Valkyrie no Densetsu

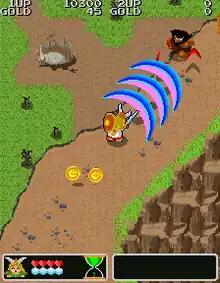
Arcade version screenshot

"Valkyrie no Densetsu" is an action-adventure role-playing game. The player takes control of the sword-armed warrior maiden Valkyrie, while a second player can join in as Valkyrie's lizard-like companion Kurino Xandra. Both characters have a projectile weapon that can be shot at enemies to defeat them, as well as health meters that deplete if they are hit by an enemy or projectile. A fraction of their health will also be removed if either fall into a pit or off a cliff. A time limit is present, indicated by an hourglass towards the bottom of the screen, which will deplete as the stage progresses – allowing this timer to fully empty will result in the game being over.